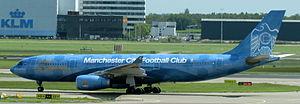
Etihad Airways est une compagnie aérienne basée à Abu Dhabi. Elle exploite des vols internationaux sur cinq continents depuis sa plate-forme de correspondance à l'aéroport international d'Abu Dhabi, et a transporté 10,3 millions de passagers en 2012. En 2013, Etihad Airways a transporté 12 millions de passagers soit une hausse de près de 16 % par rapport à l'année précédente.